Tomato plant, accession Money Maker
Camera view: vertical (180 deg); turntable rotation: 60 degrees
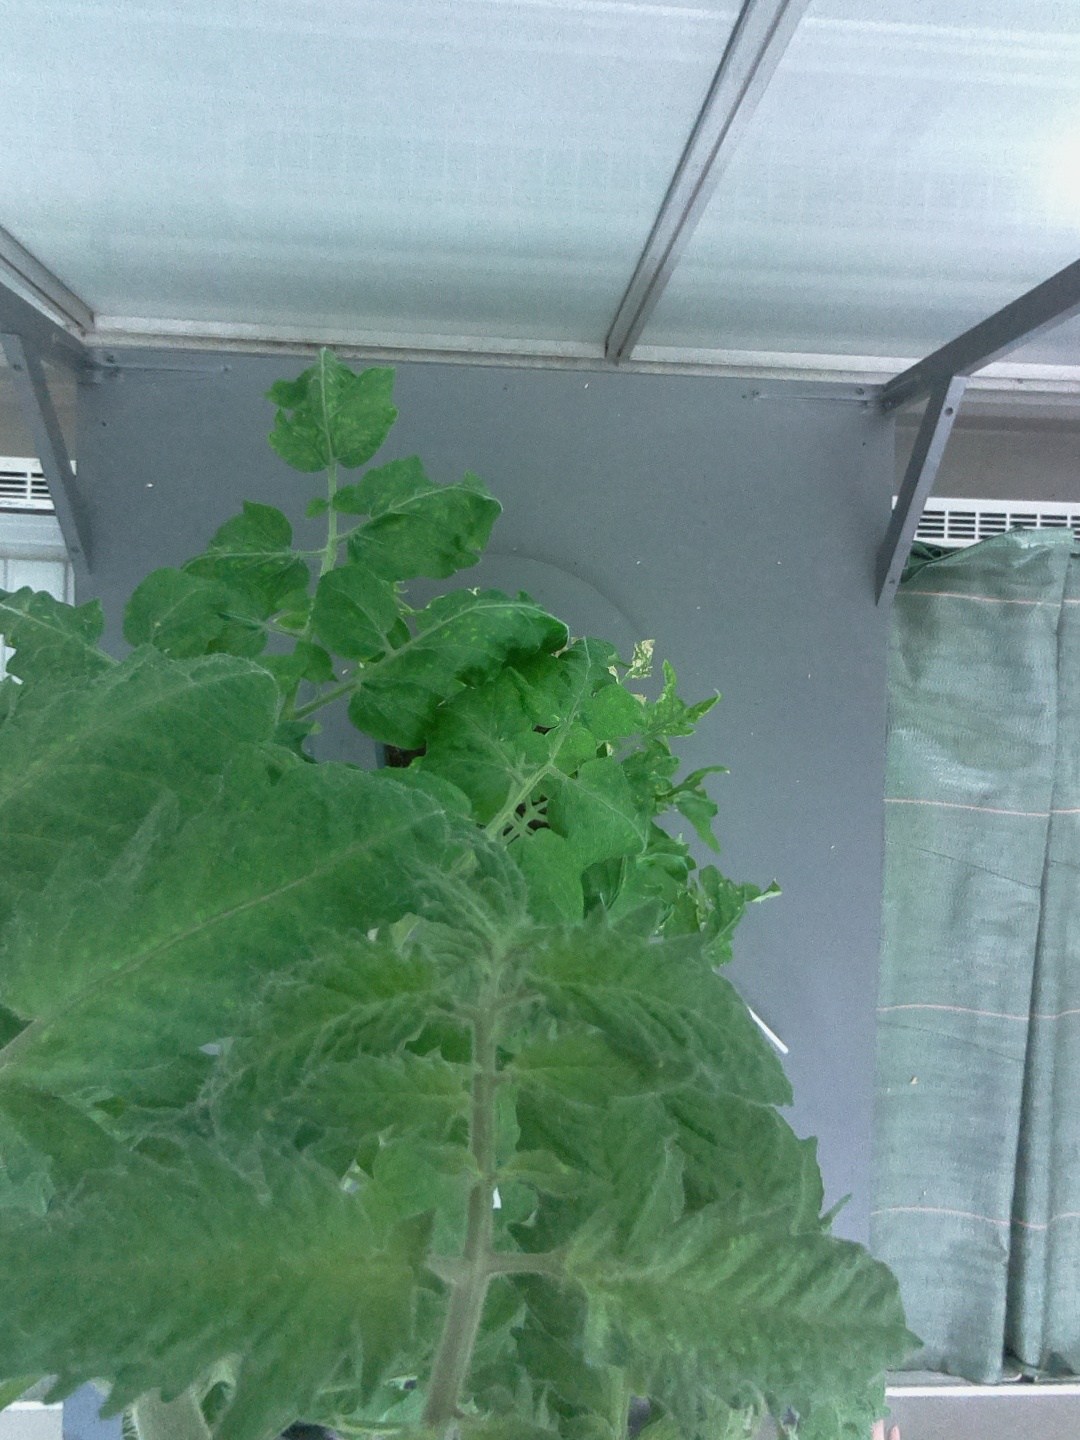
BBCH growth stage 66: Full flowering, 60%-70% of flowers open, more petals falling